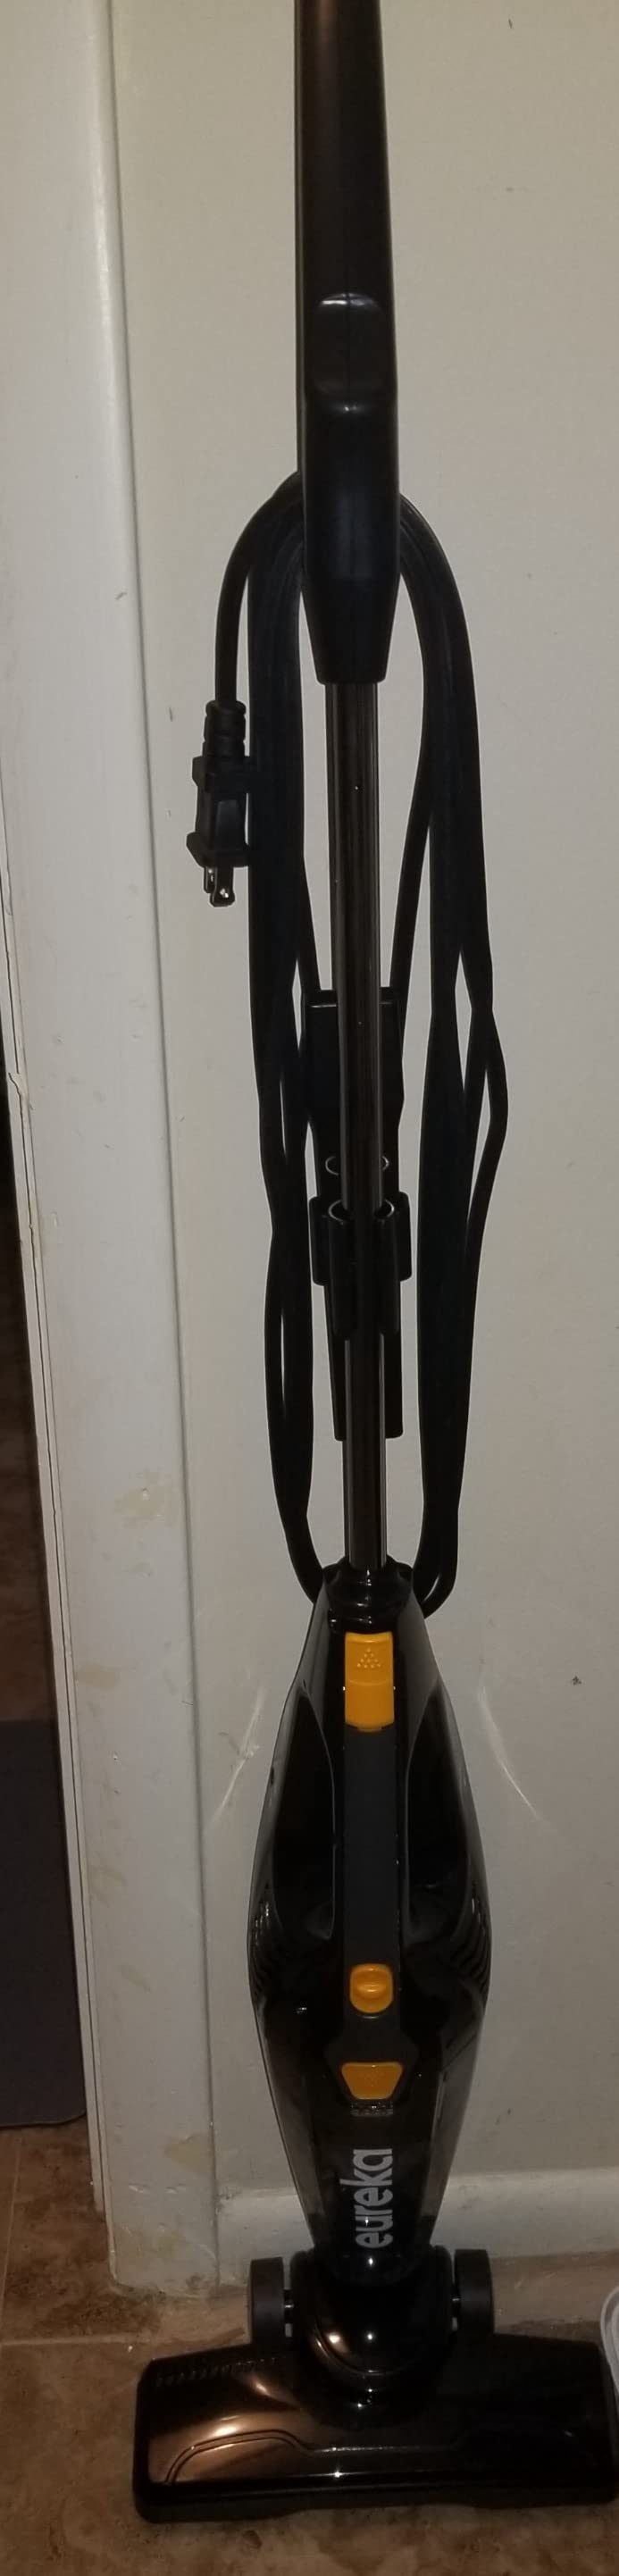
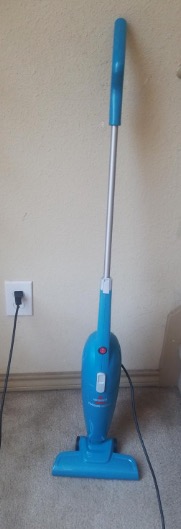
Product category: items_vacuum
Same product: no